Luis Fernández (footballer, born 1993)

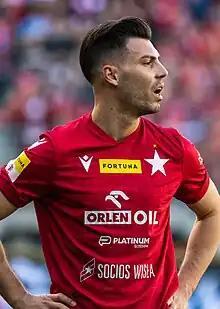
Fernández with Wisła Kraków in 2023

Luis Fernández Teijeiro (born 27 September 1993) is a Spanish professional footballer who plays as a forward for Primera Federación club Arenteiro.